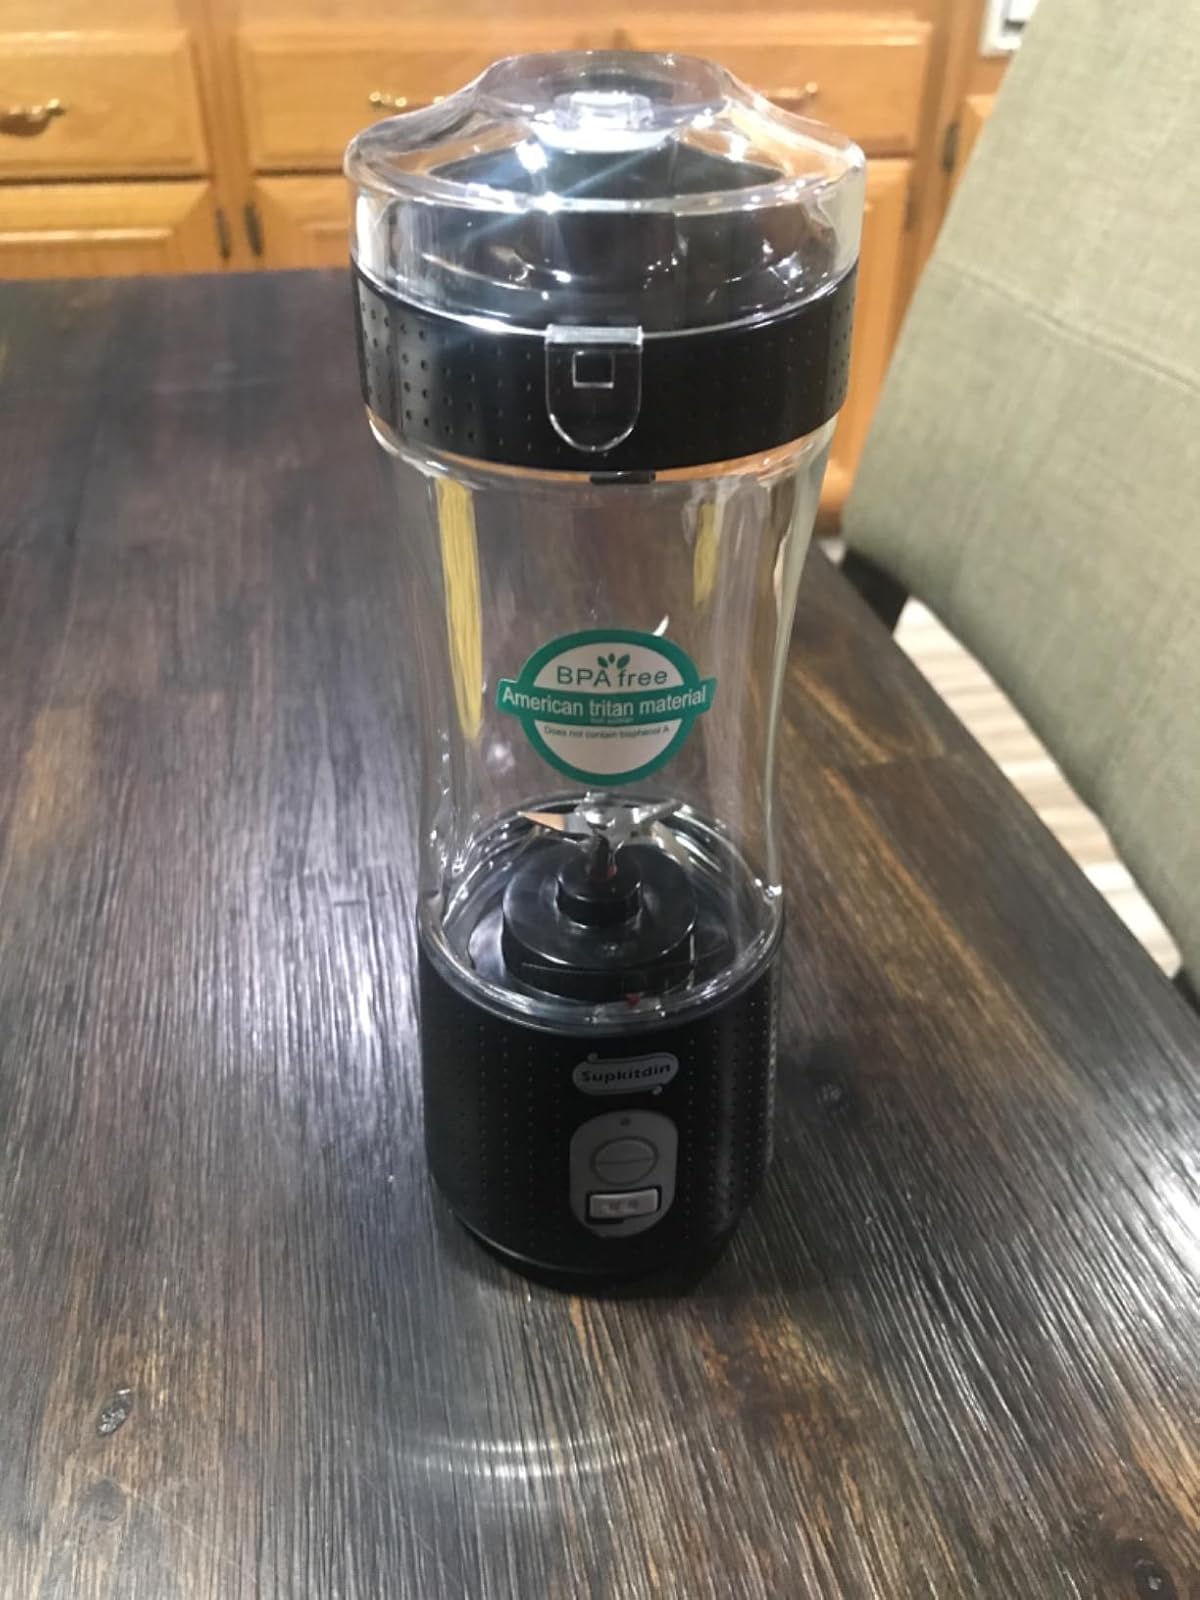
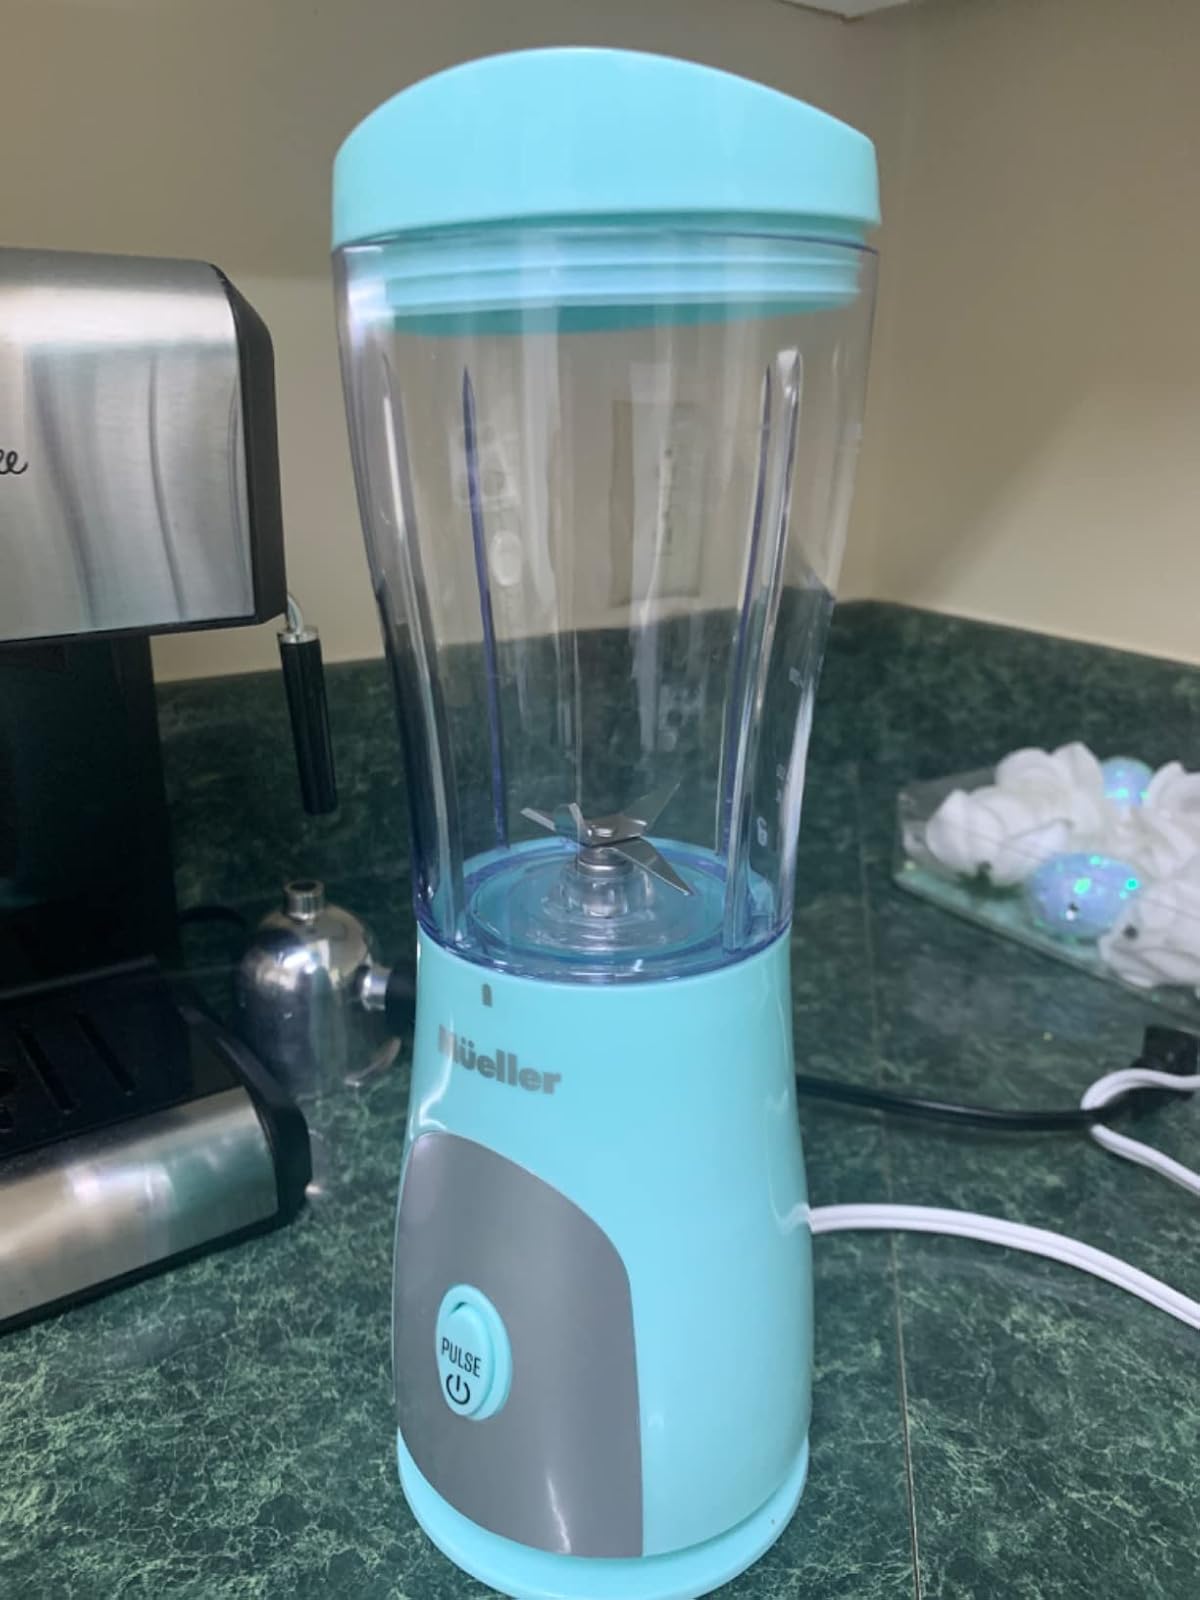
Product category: items_blender
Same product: no